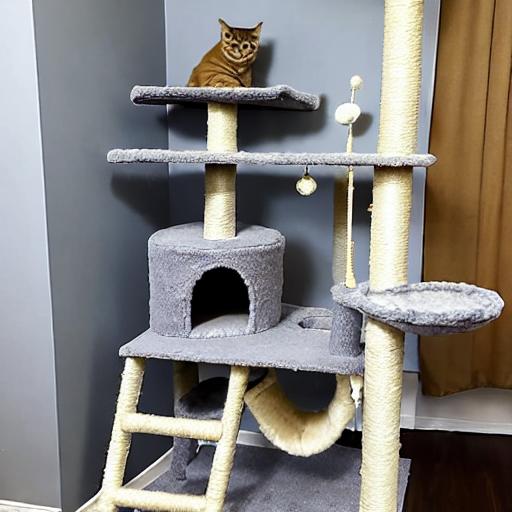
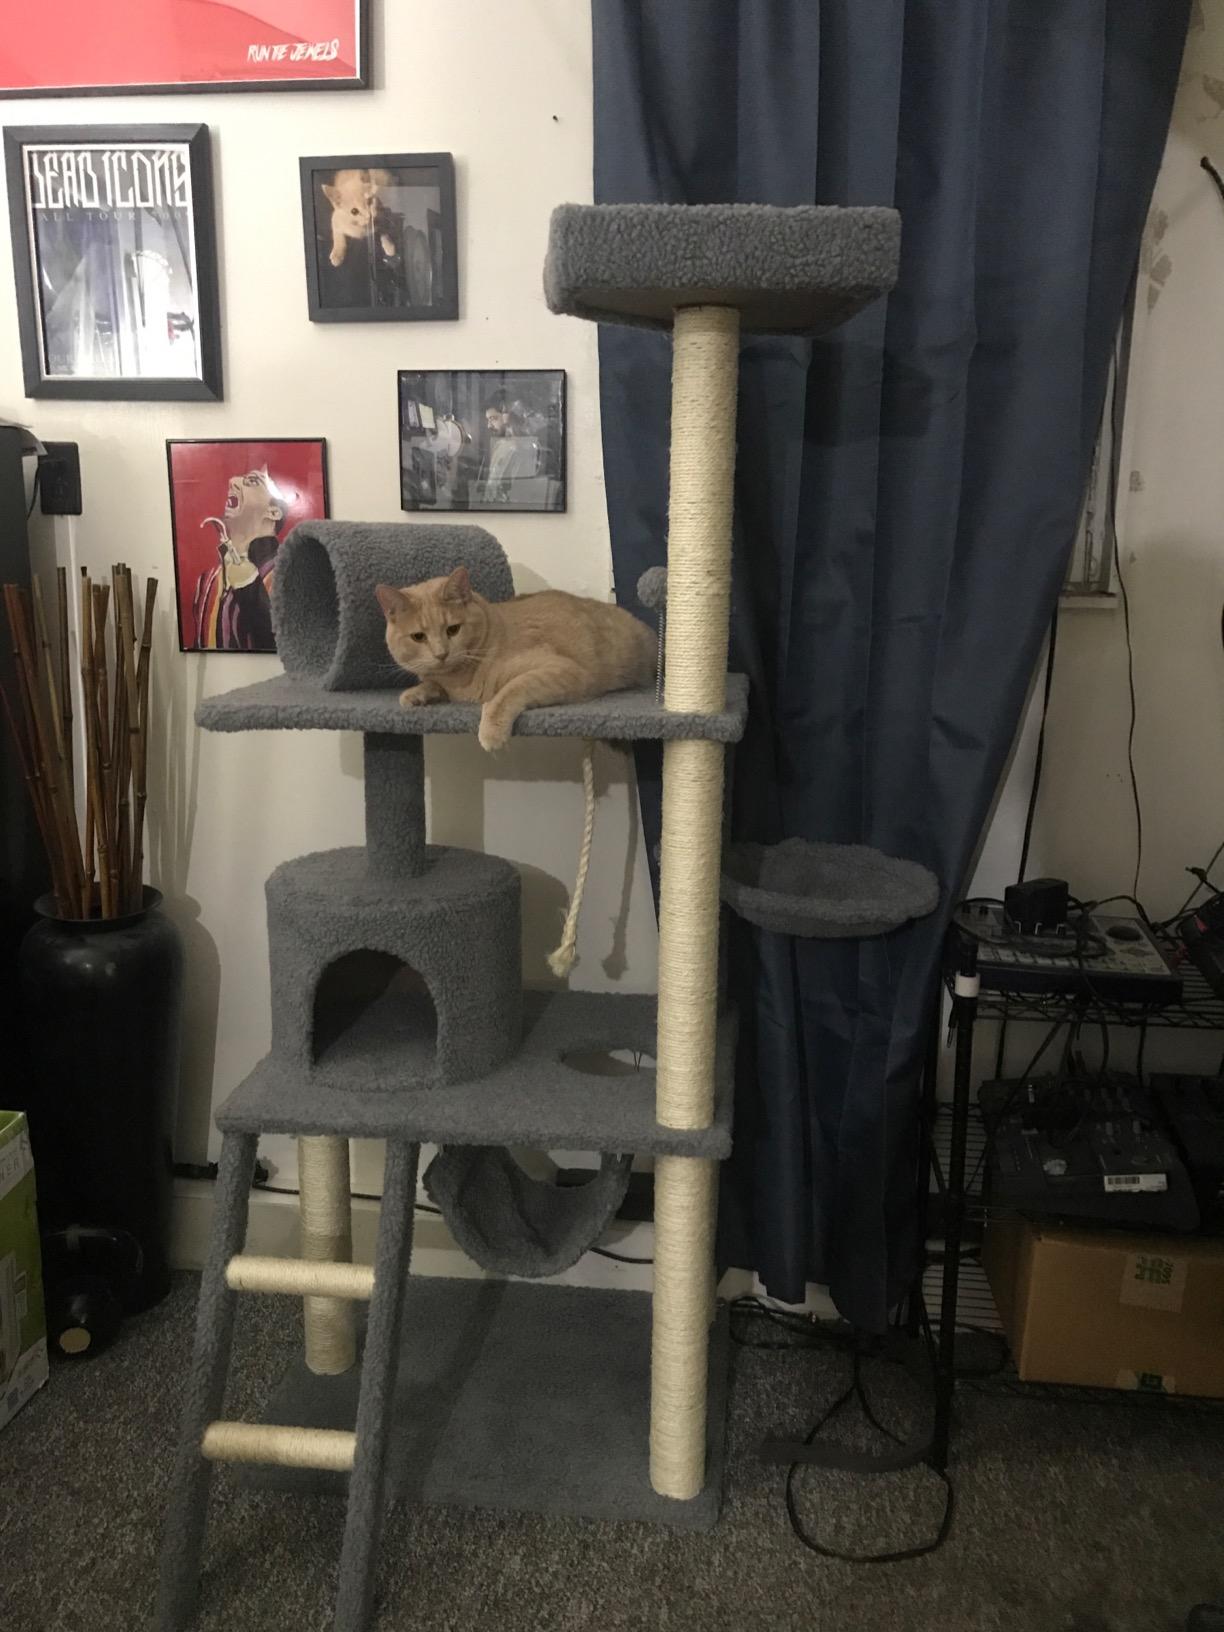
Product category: items_cat tree
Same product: no